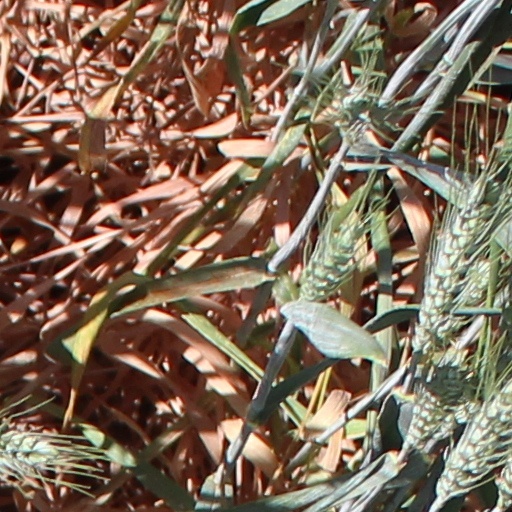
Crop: wheat